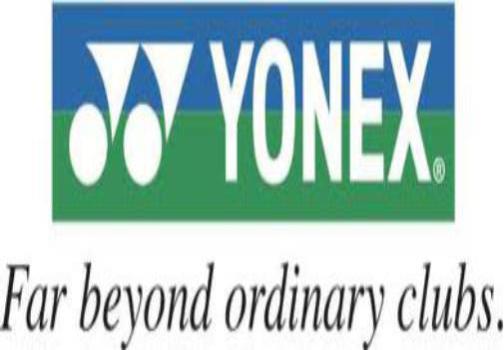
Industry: Sports